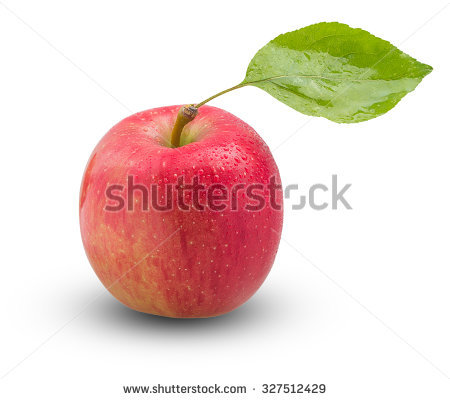
Labels: Apple leaf